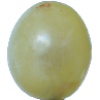
Label: Grape White 1